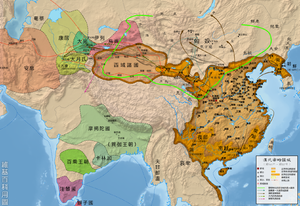
Han Wudi, de son nom personnel Liu Che, est le septième empereur de la dynastie Han de Chine, régnant à partir du 9 mars 141 av. J.-C. et jusqu'à sa mort. Il est considéré, avec les empereurs Tang Taizong et Kangxi comme l'un des plus grands empereurs de l'histoire de la Chine.